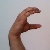
The image shows a hand gesture representing the letter 'C' in Indian Sign Language.